Akureyrarkirkja

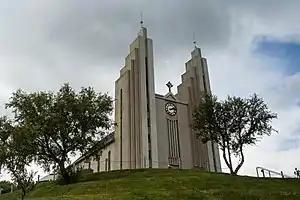
Akureyrarkirkja

Akureyrarkirkja (regionally also ) or The Church of Akureyri is a prominent Lutheran church at Akureyri in northern Iceland. Located in the centre of the city, it was designed by Guðjón Samúelsson (1887–1950) and completed in 1940.